White phosphorus munition

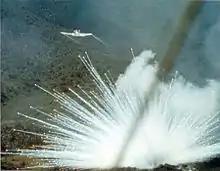
US Air Force Douglas A-1E Skyraider dropping a 100-pound (45 kg) M47 white phosphorus bomb on a Viet Cong position in South Vietnam in 1966

White phosphorus munitions are weapons that use one of the common allotropes of the chemical element phosphorus. White phosphorus is used in smoke, illumination, and incendiary munitions, and is commonly the burning element of tracer ammunition. Other common names for white phosphorus munitions include "WP" and the slang terms "Willie Pete" and "Willie Peter", which are derived from "William Peter", the World War II phonetic alphabet rendering of the letters "WP". White phosphorus is pyrophoric (it is ignited by contact with air); burns fiercely; and can ignite cloth, fuel, ammunition, and other combustibles.